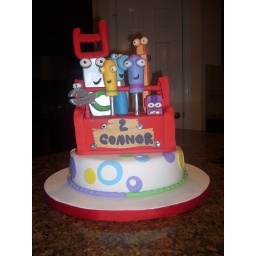
Tools made of gumpaste. Tool box and lower tier cake covered in fondant.